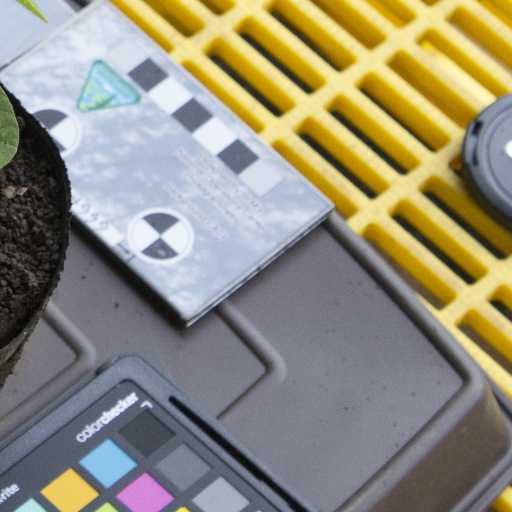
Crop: soybean